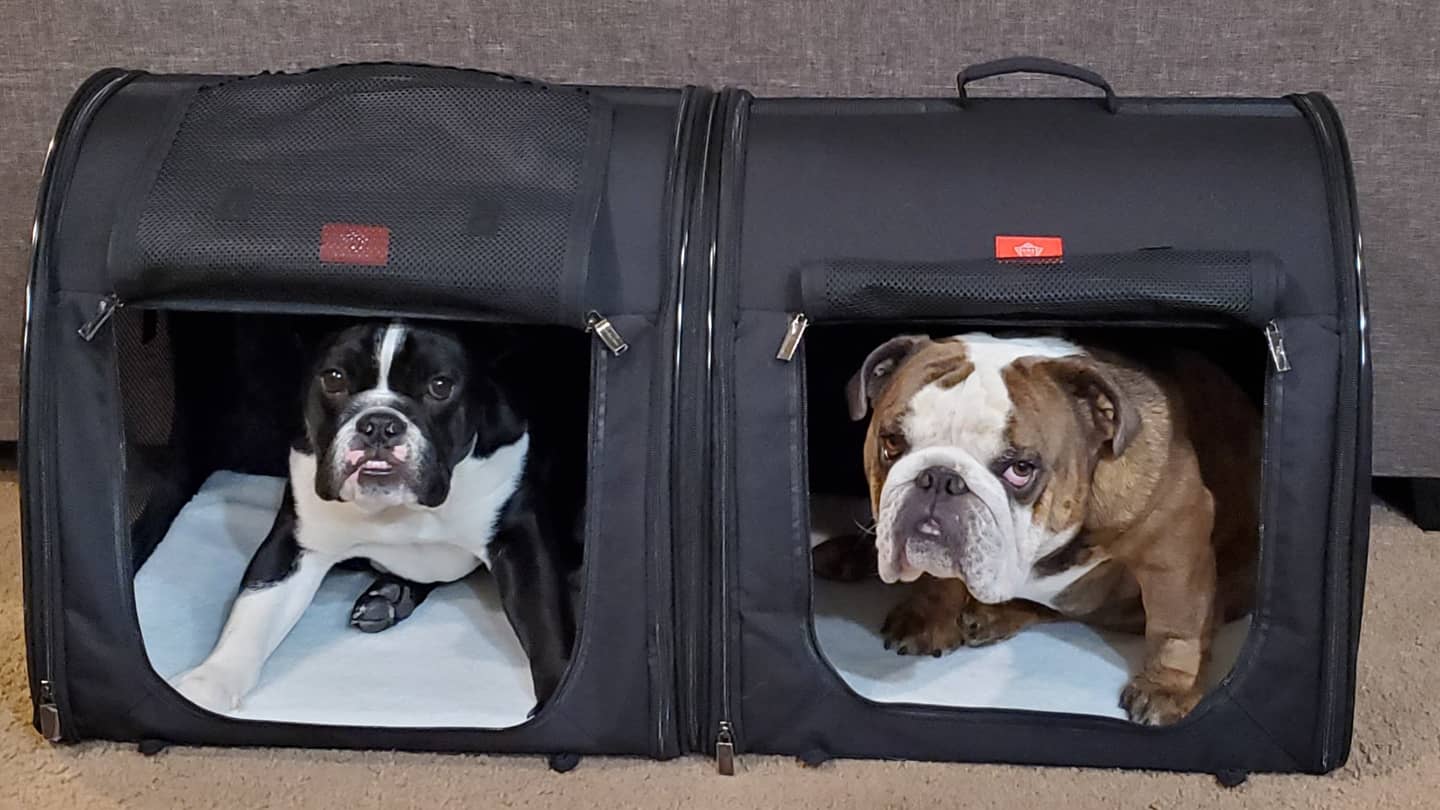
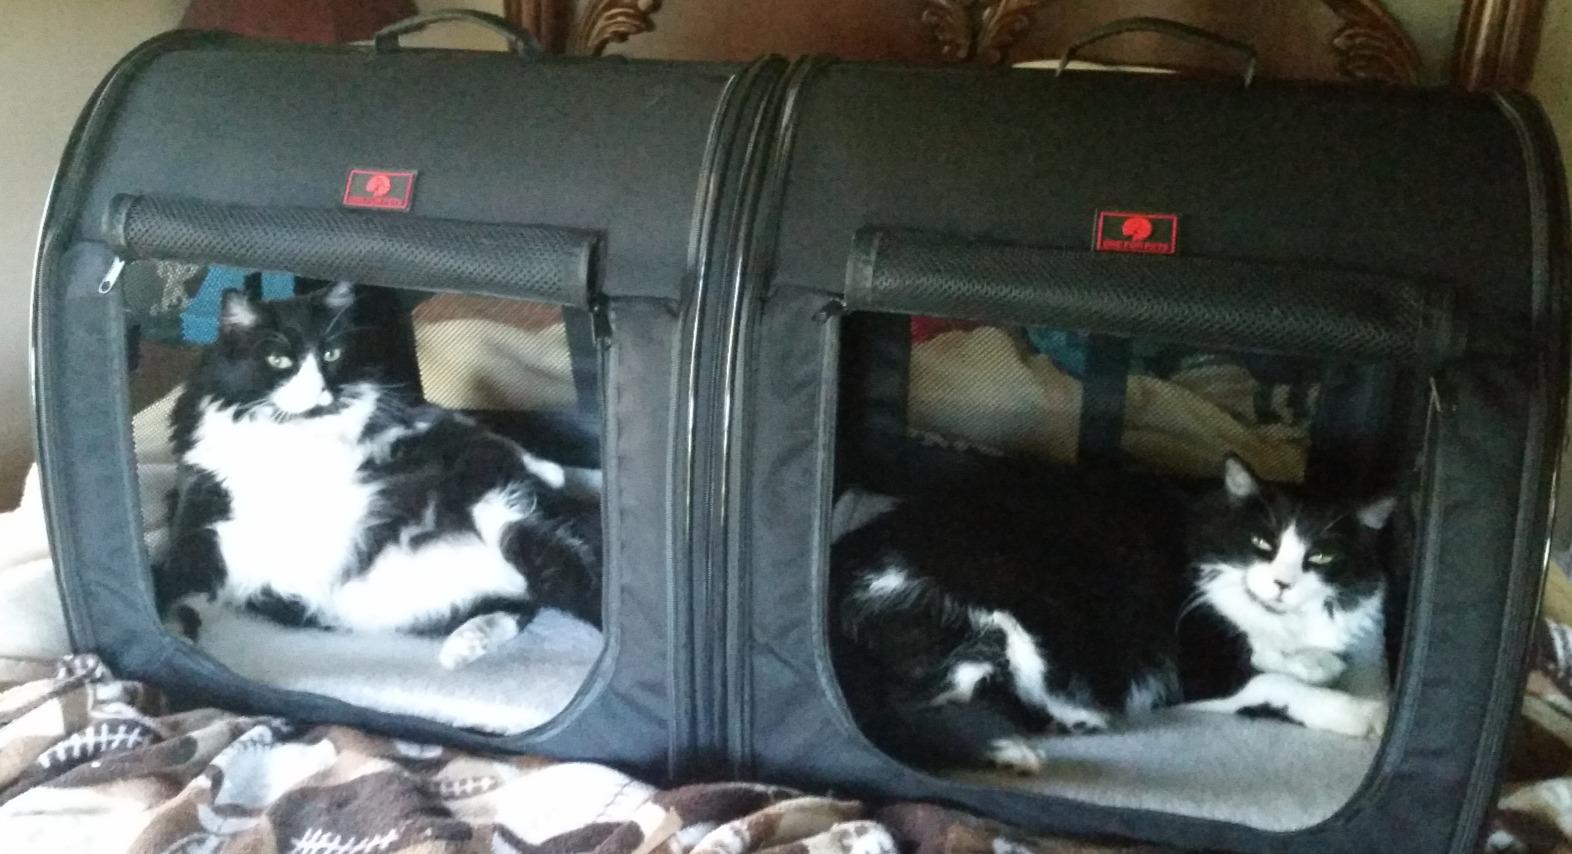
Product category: items_kennel
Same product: yes